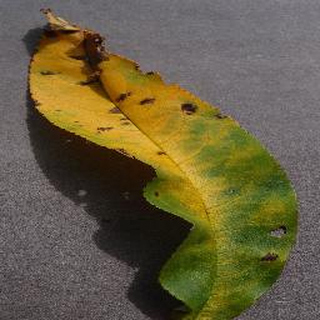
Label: peach_bacterial_spot